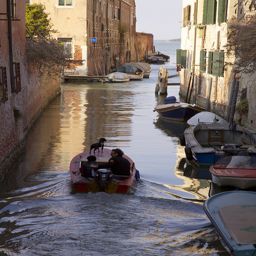
A small red boat traveling through a canal with a small dog on top of it.
People are riding in a boat down a canal between buildings.
Small boat in canal between two buildings, two riders and dog standing on bow.
Two people and a dog boating on a  canal.
A boat is traveling down a narrow waterway.